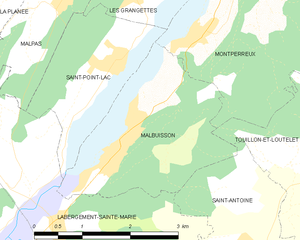
Malbuisson est une commune française située dans le département du Doubs en région Bourgogne-Franche-Comté, sur le bord du lac de Saint-Point. Les habitants se nomment les Malbuissonnais et Malbuissonnaises.